Swedish Dicks

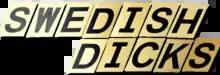

Swedish Dicks is a comedy web television series created by Peter Stormare, Glenn Lund, Peter Settman, and Andrew Lowery. The plot follows two unlicensed Swedish private investigators trying to make a living in Los Angeles. It was premiered on September 2, 2016, on the Swedish online streaming service Viaplay. In the United States, the series began on the Pop television network on August 9, 2017, as well as being distributed worldwide by the American company Lionsgate Television. In October 2016, the series was renewed for a second season which began on December 25, 2017, in northern Europe, and in 2018 in the United States.